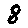
Label: 8